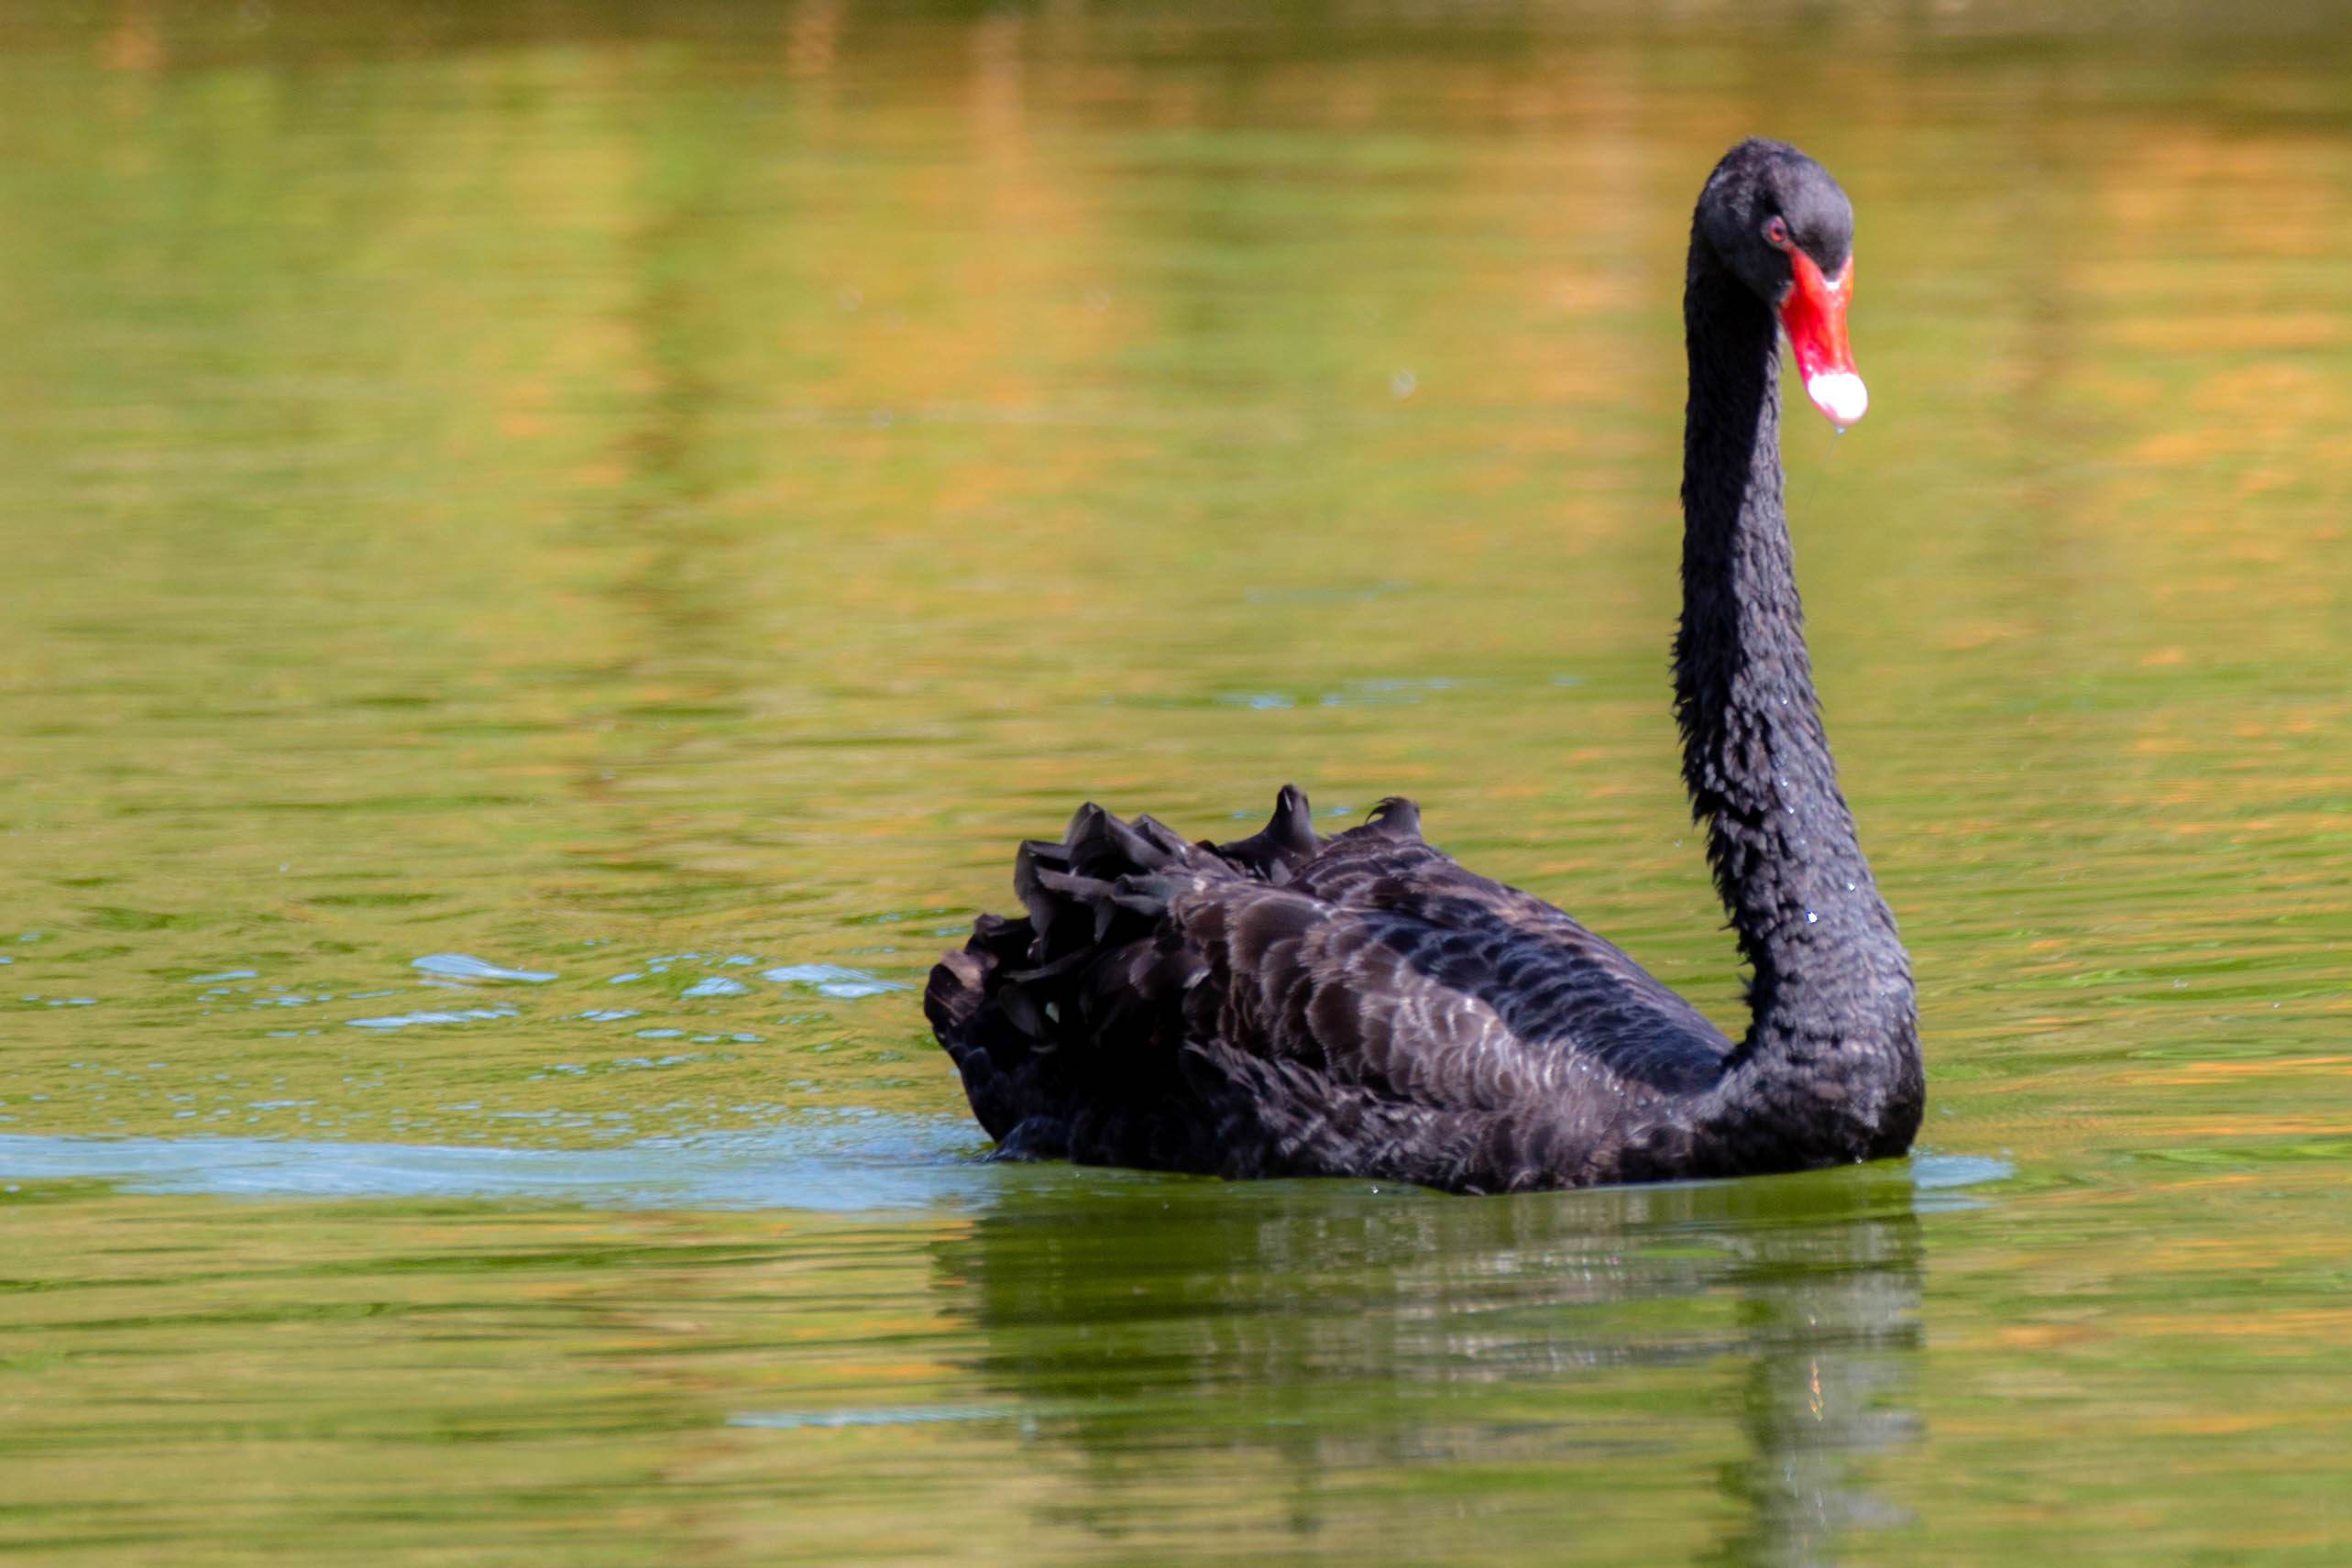
animals, bird, black swan, vertebrate, swan, beak, ducks, geese and swans, water bird, waterfowl, water, wildlife, duck, bank